Fauna of Scotland

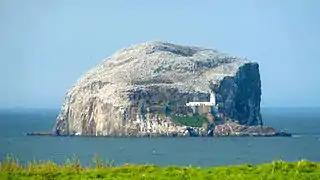
The Bass Rock from North Berwick

During the Pleistocene interglacials, arctic animals that are no longer extant occupied Scotland, including the woolly rhinoceros, mammoth, polar bear, lemming, Arctic fox and the giant deer "Megaloceros giganteus". Other mammals that used to inhabit Scotland but became extinct in the wild during historic times include the Eurasian lynx, which lived in Britain until 1,500 years ago, the European brown bear, subspecies "Ursus arctos caledoniensis", which was taken to entertain the Roman circuses but died out in the 9th or 10th century, and the elk, which lasted until about 1300. The wild boar and wild ox or urus died out in the subsequent two centuries, although the former's domesticated cousin, the grice, lasted until 1930 in Shetland. The last known wolf was shot on Mackintosh land in Inverness-shire in 1743, and the walrus is now only an occasional vagrant. St Kilda also possessed an endemic subspecies of the house mouse, "Mus musculus muralis", which was longer, hairier, coloured differently and had a skull shape at variance to the norm. It became extinct in 1938, just eight years after the evacuation of the native St Kildans.